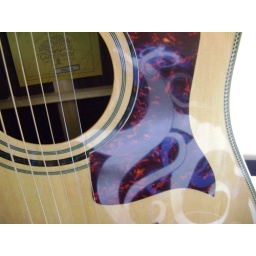
I was wearing a funky sean john shirt at guitar tonight, I played around with the reflections on my guitar.